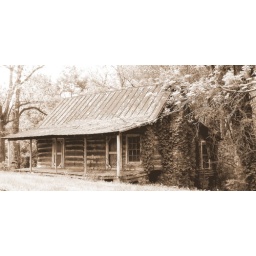
This cabin in black in white almost looks like it is in a dream